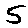
Label: 5